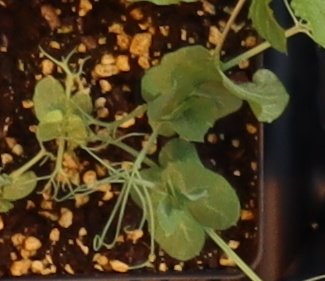
Label: Field Pea